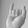
ASL letter: I